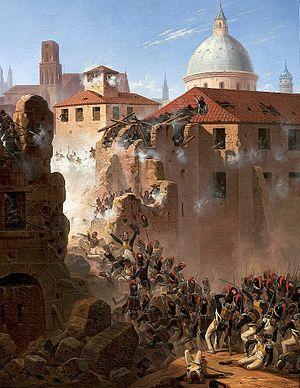
Le Premier siège de Saragosse, durant la campagne d’Espagne, dure de juin 1808 à août 1808, et se conclut par la levée du siège par les Français.
Pierre Joseph Habert, né le 22 décembre 1773 à Avallon dans l'Yonne et mort le 19 mai 1825 à Montréal, dans le même département, est un général français de la Révolution et de l’Empire. Après avoir servi dans l'armée de 1792 à 1797, il sert en Irlande et en Égypte et obtient tous les grades jusqu'à celui de colonel en 1802. Sous l'Empire, il commande un régiment d'infanterie pendant la campagne de 1805 contre l'Autriche. Lors des opérations en Prusse et en Pologne de 1806 à 1807, il se distingue à Iéna, Golymin, Eylau et Heilsberg où il est blessé à deux reprises.
Le territoire de l'actuelle communauté autonome d'Aragon a été un lieu de passage important de la péninsule Ibérique, entre les rives méditerranéennes et atlantiques d'une part, entre le sud de la péninsule et le nord de l'Europe d'autre part. La présence humaine y est attestée depuis plusieurs millénaires, mais les spécificités de l'Aragon actuel remontent pour la plupart au Moyen Âge.